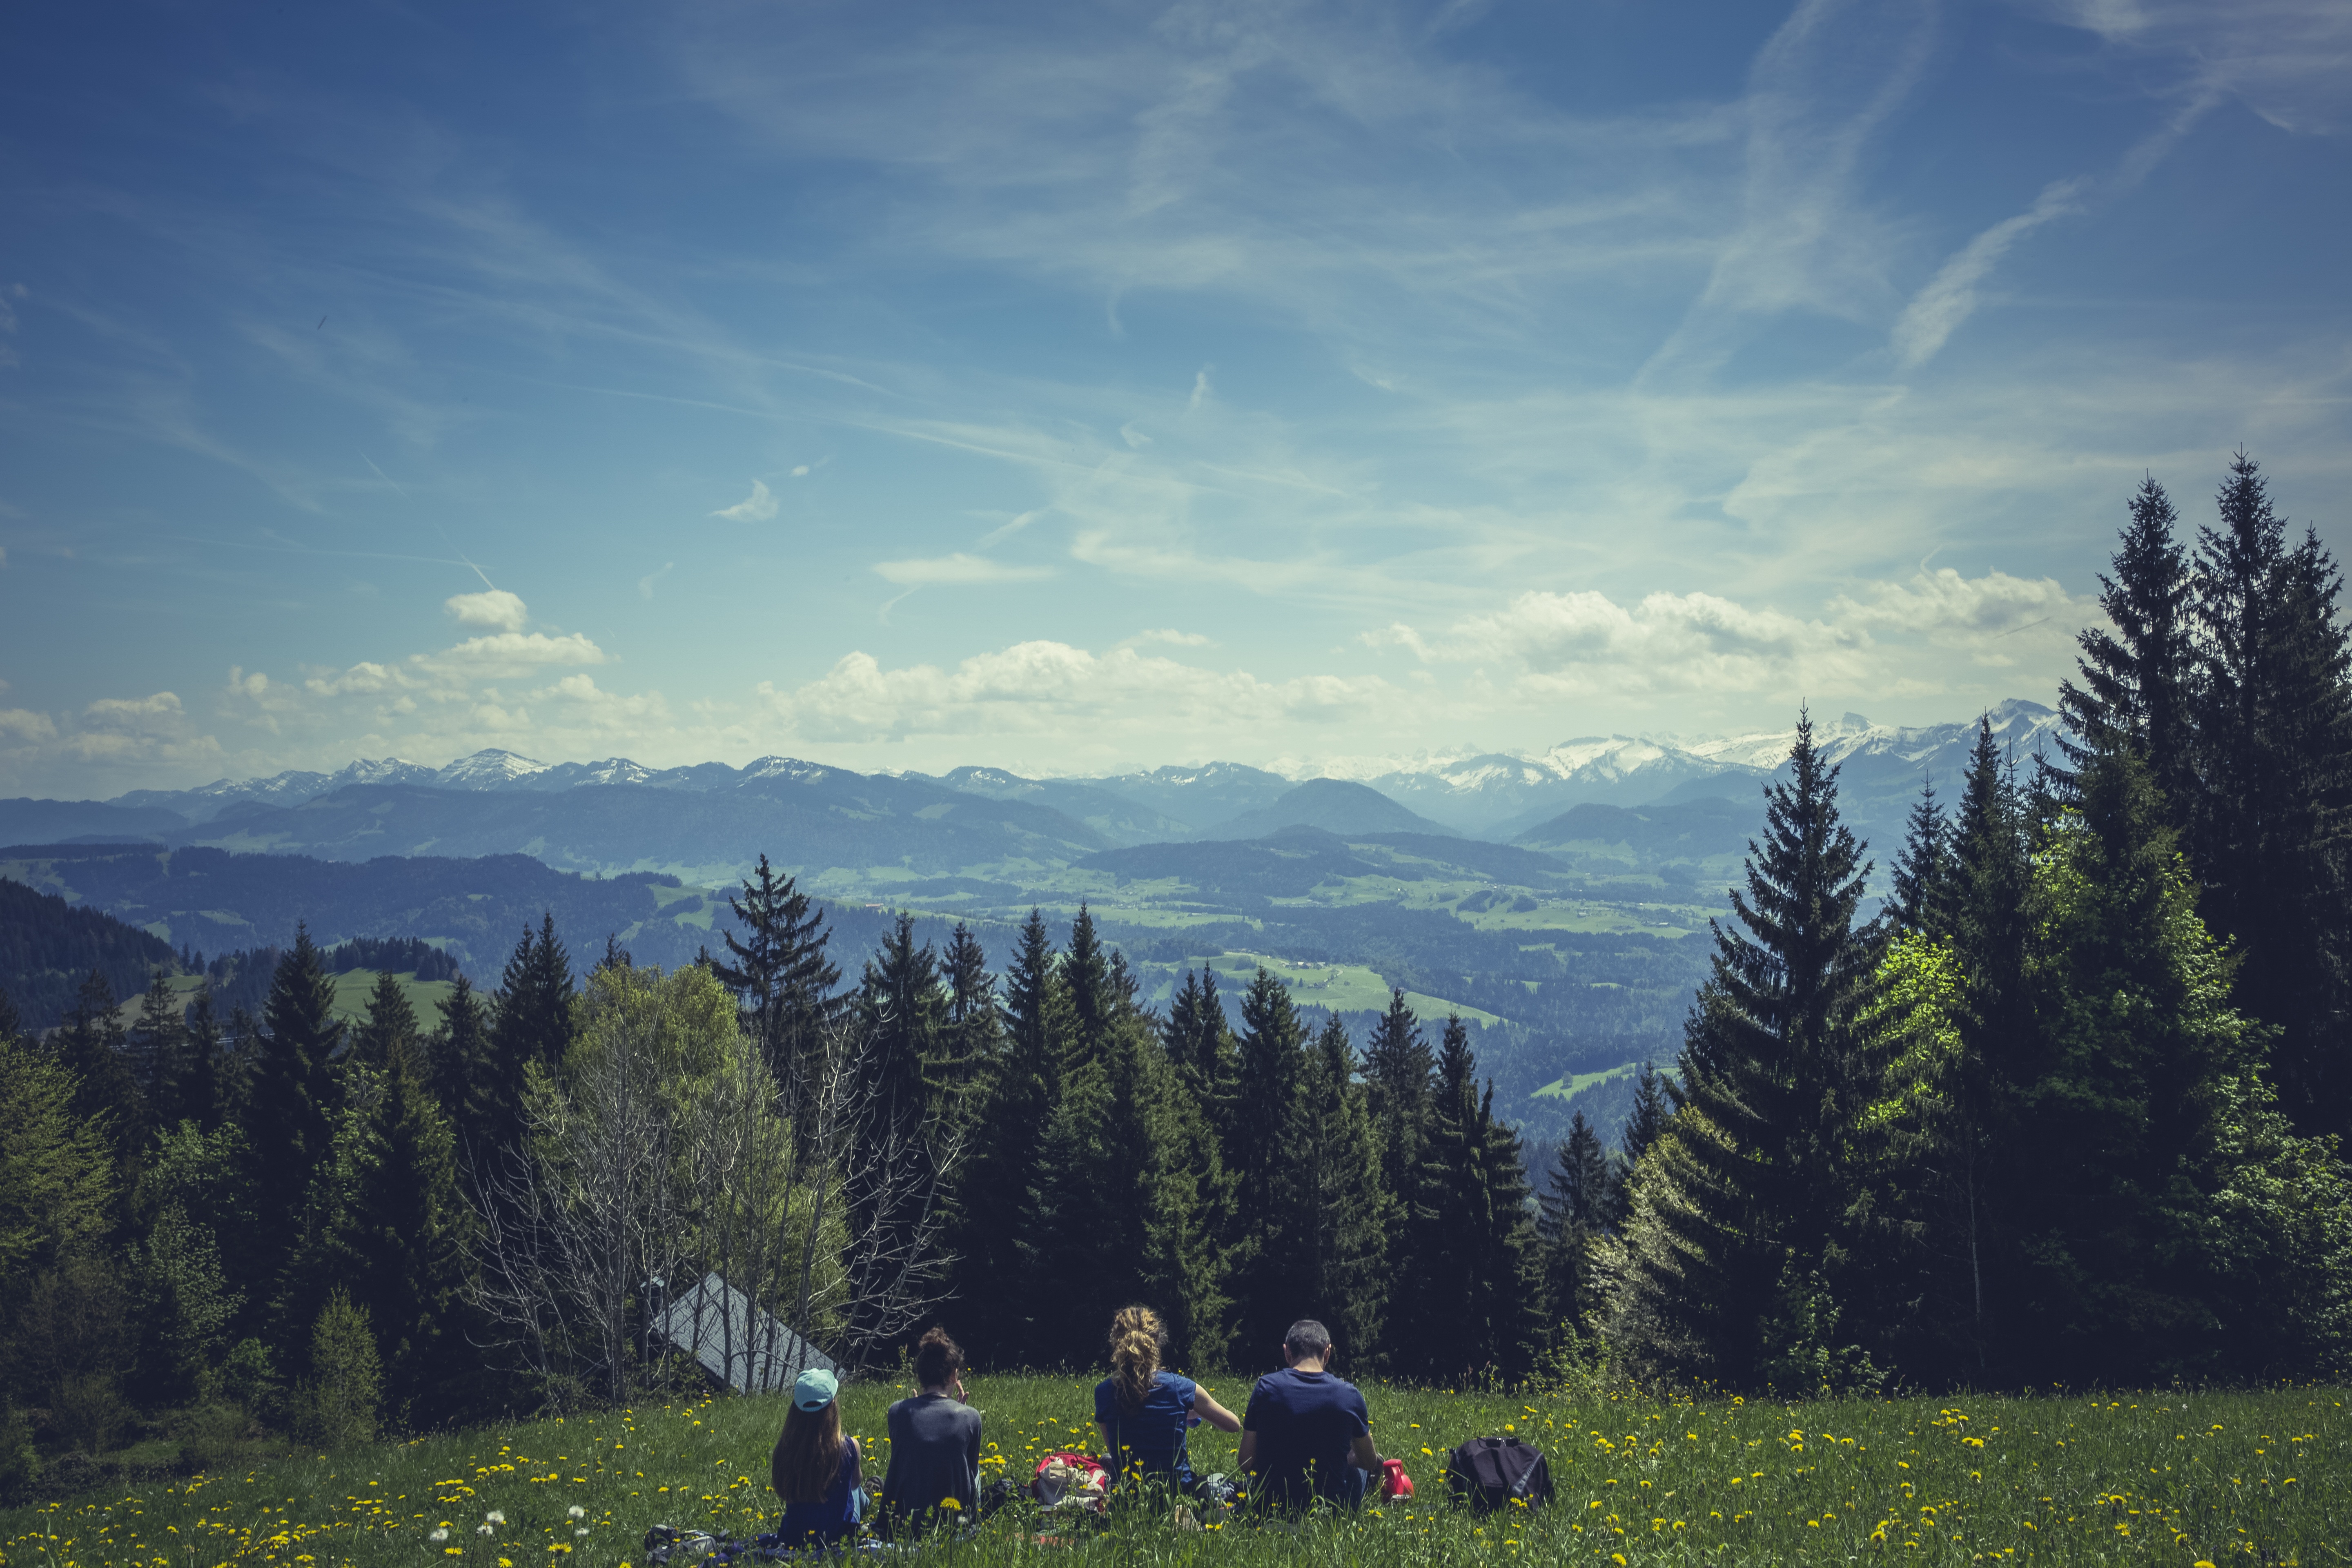
landscape, tree, forest, rock, wilderness, mountain, cloud, hiking, meadow, hill, lake, view, valley, mountain range, advertising, holiday, alpine, tourism, leisure, ridge, austria, trees, places of interest, alps, plateau, fell, viewpoint, benefit from, ecosystem, destination, marketing, more, distant view, foresight, pledges, natural environment, geographical feature, mountainous landforms